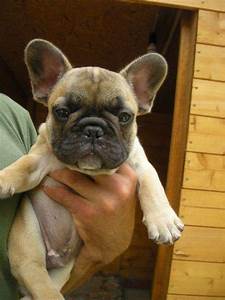
Label: cane